Akasa Veedhilo

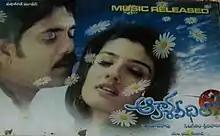
Movie Poster

Akasa Veedhilo is a 2001 Indian Telugu-language drama film written and directed by Singeetam Srinivasa Rao. Produced by Ramoji Rao, under Usha Kiran Movies banner. The film stars Nagarjuna Akkineni, Rajendra Prasad, Raveena Tandon, Kasthuri, with music composed by M. M. Keeravani.